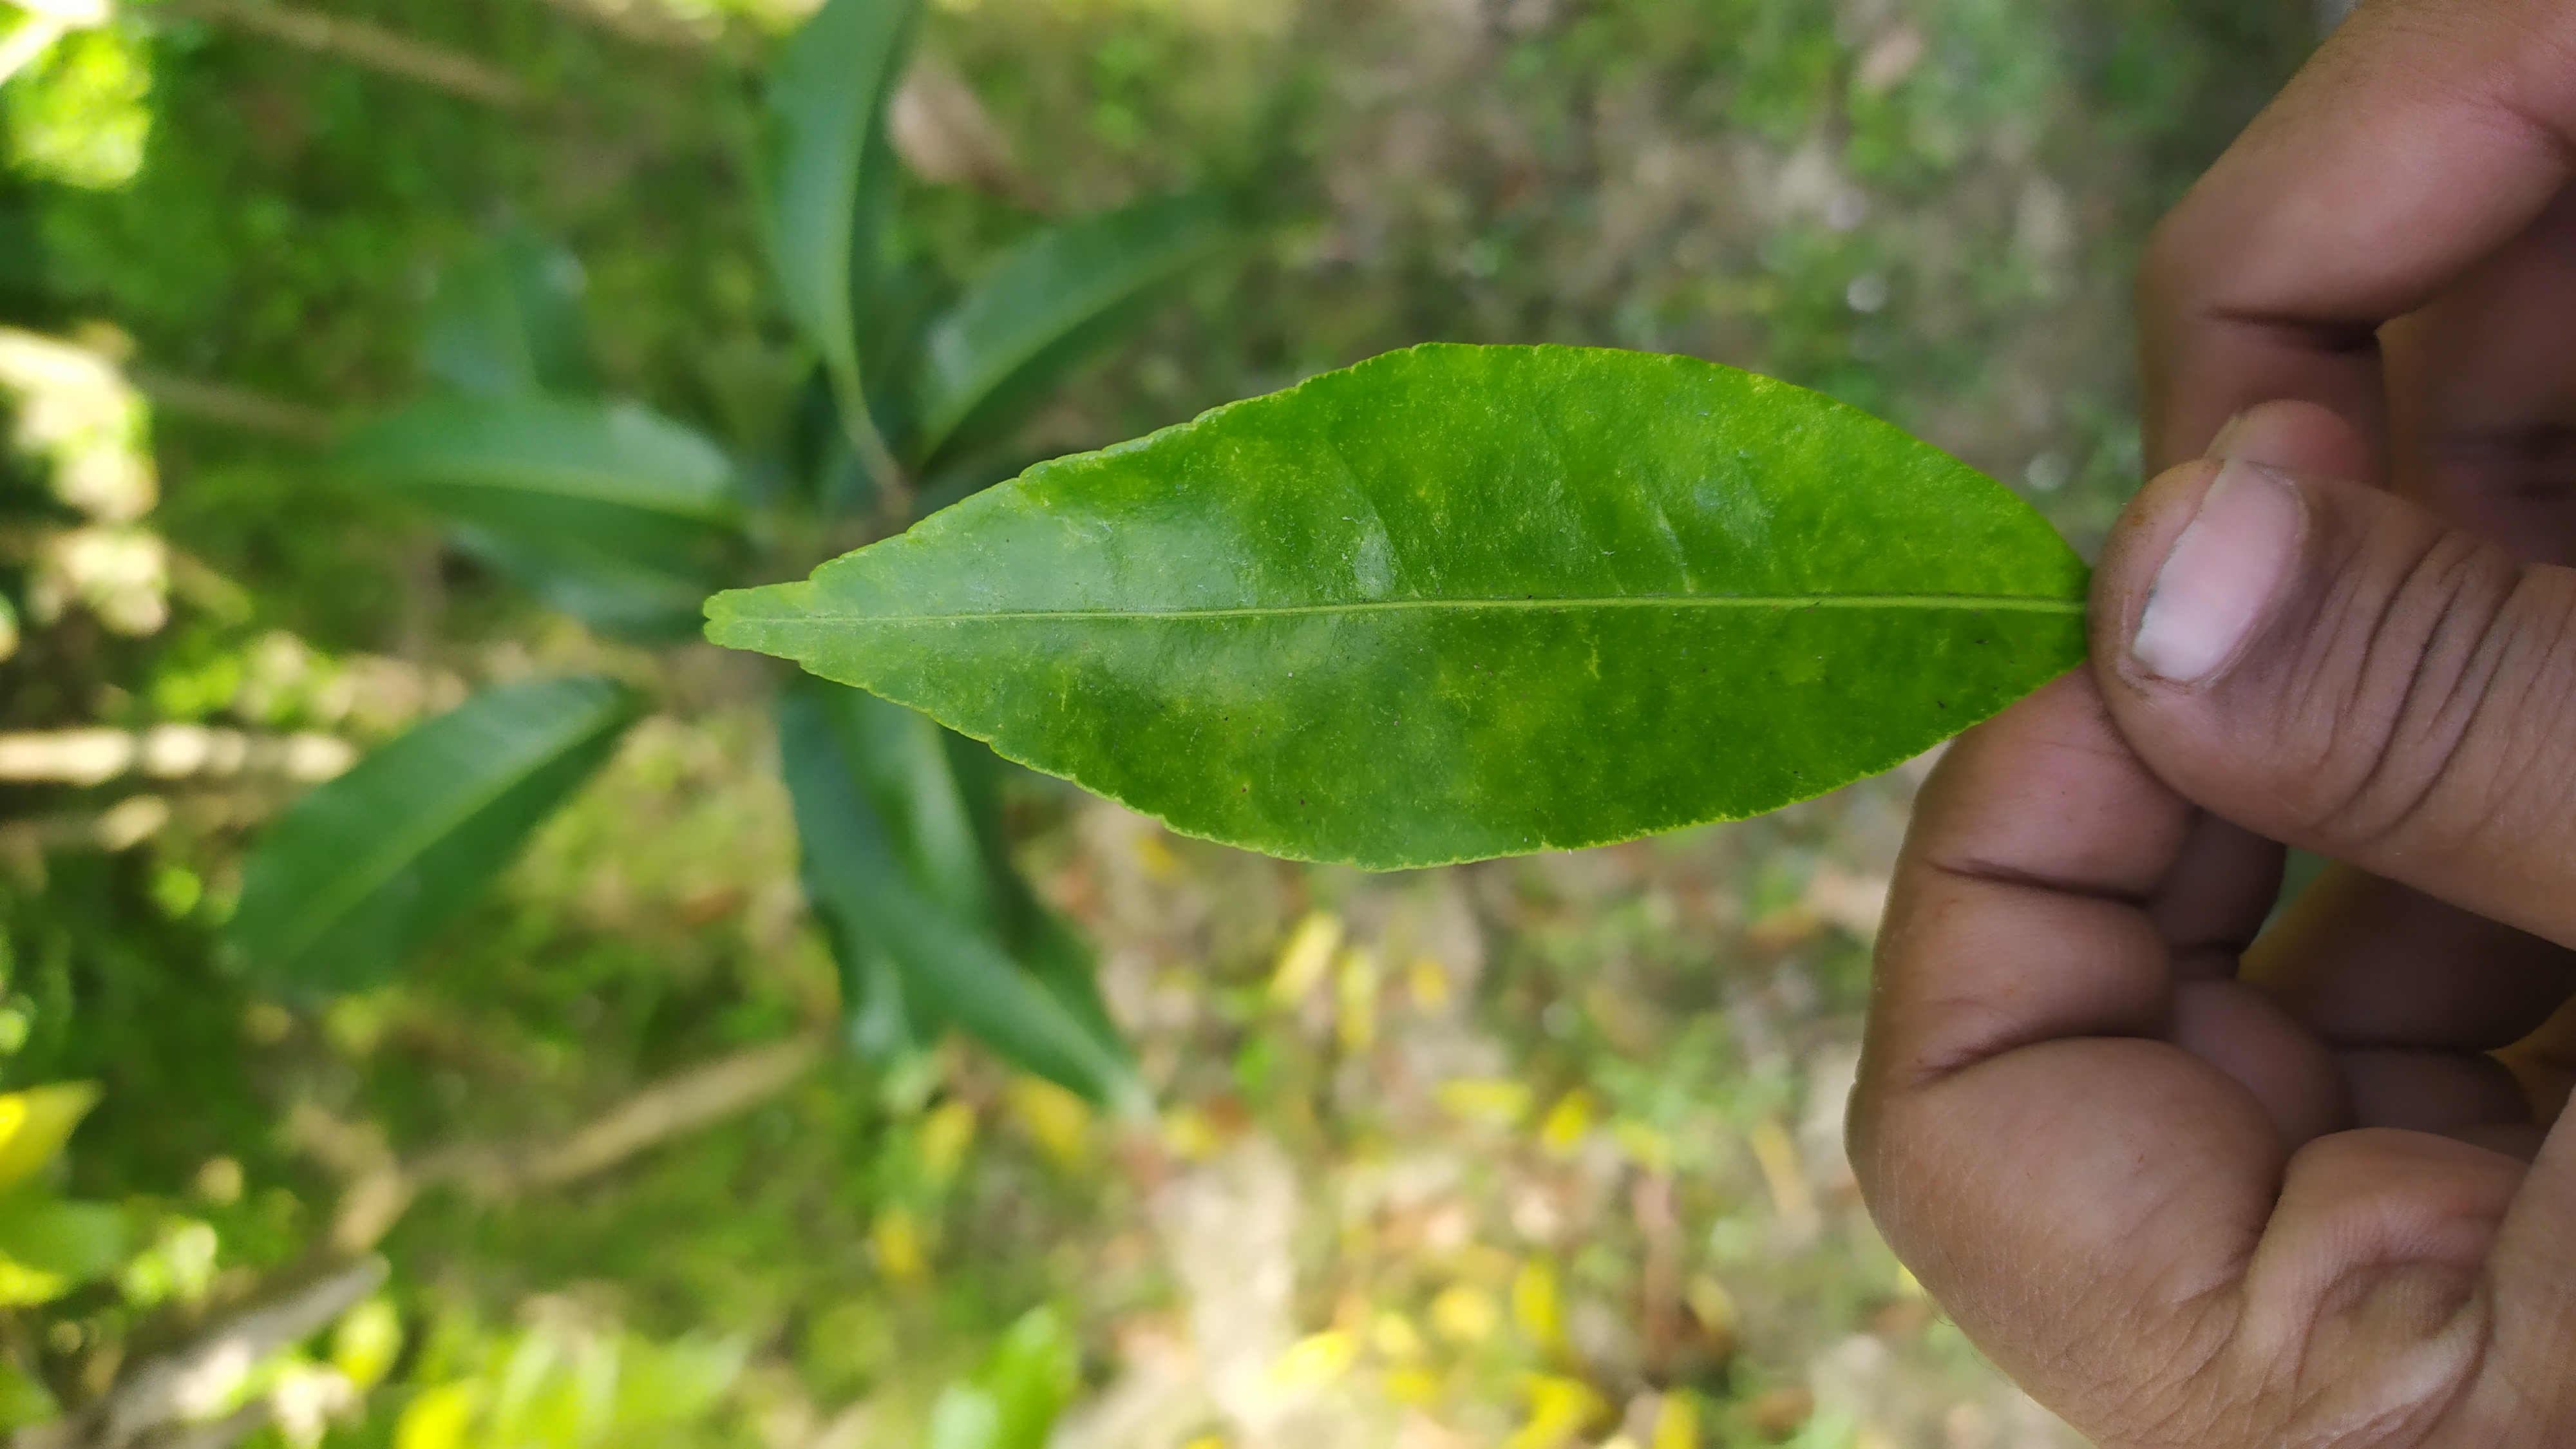
Mandarin leaf variety: Mandaring